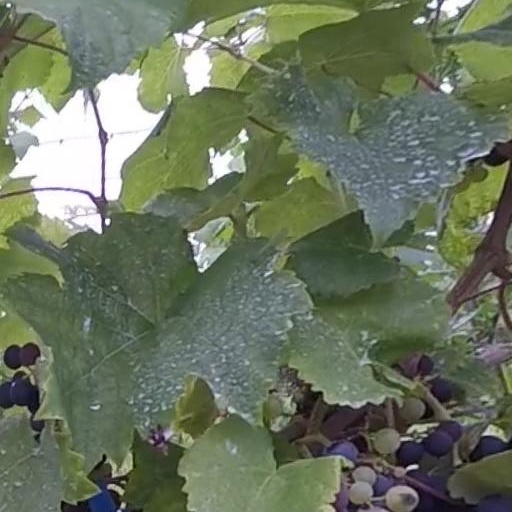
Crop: grape